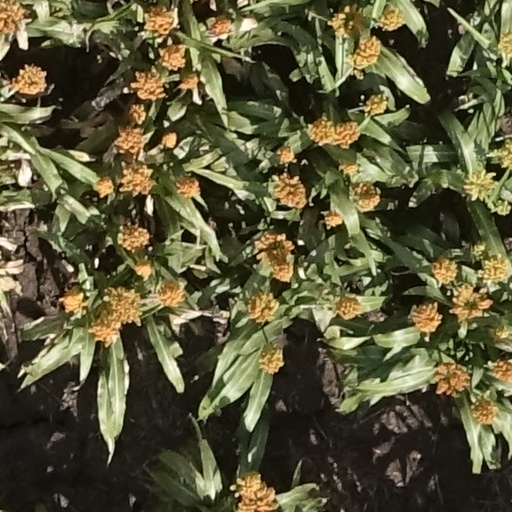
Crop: sorghum